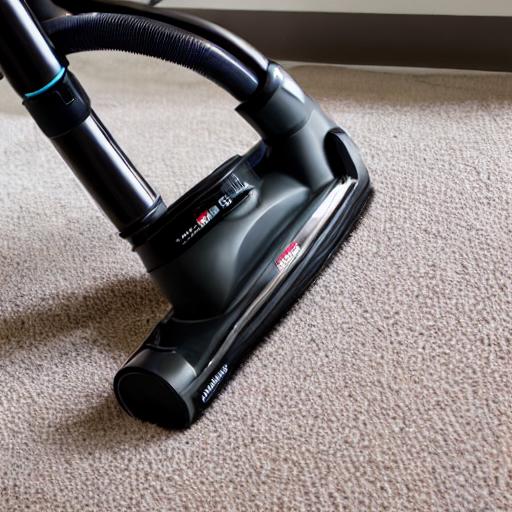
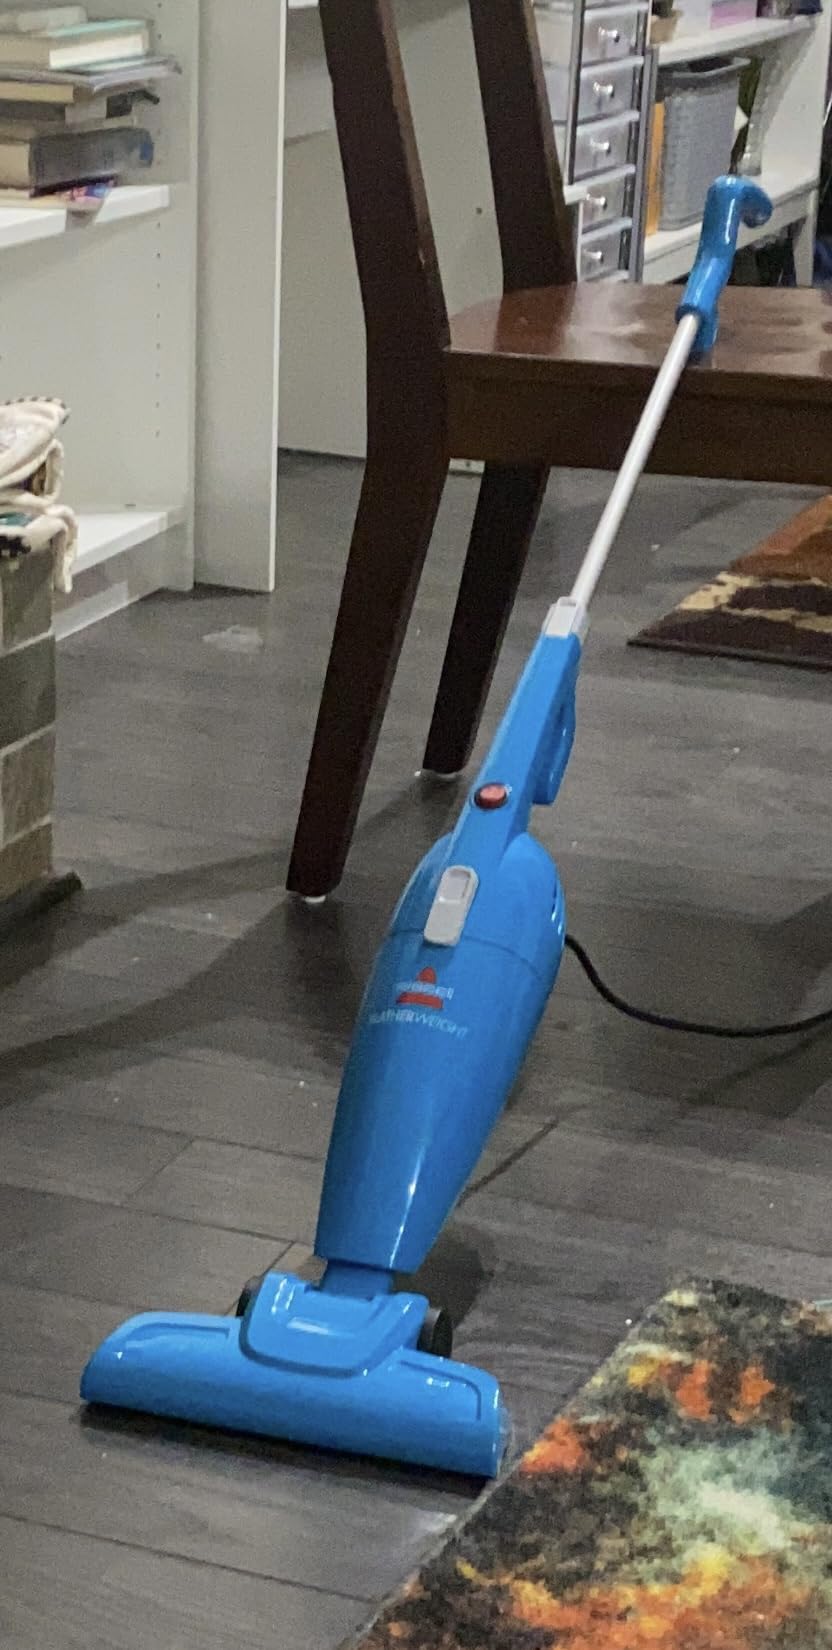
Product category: items_vacuum
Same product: no